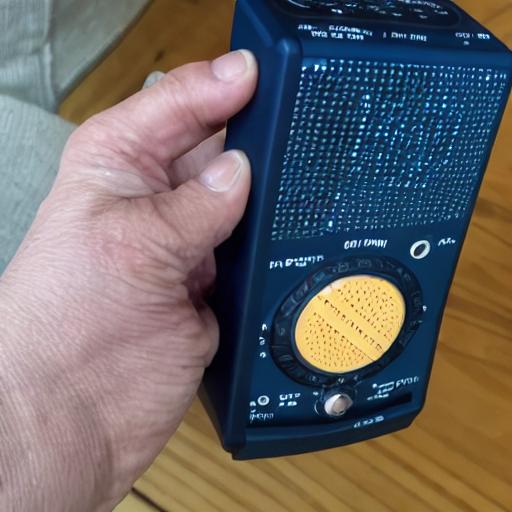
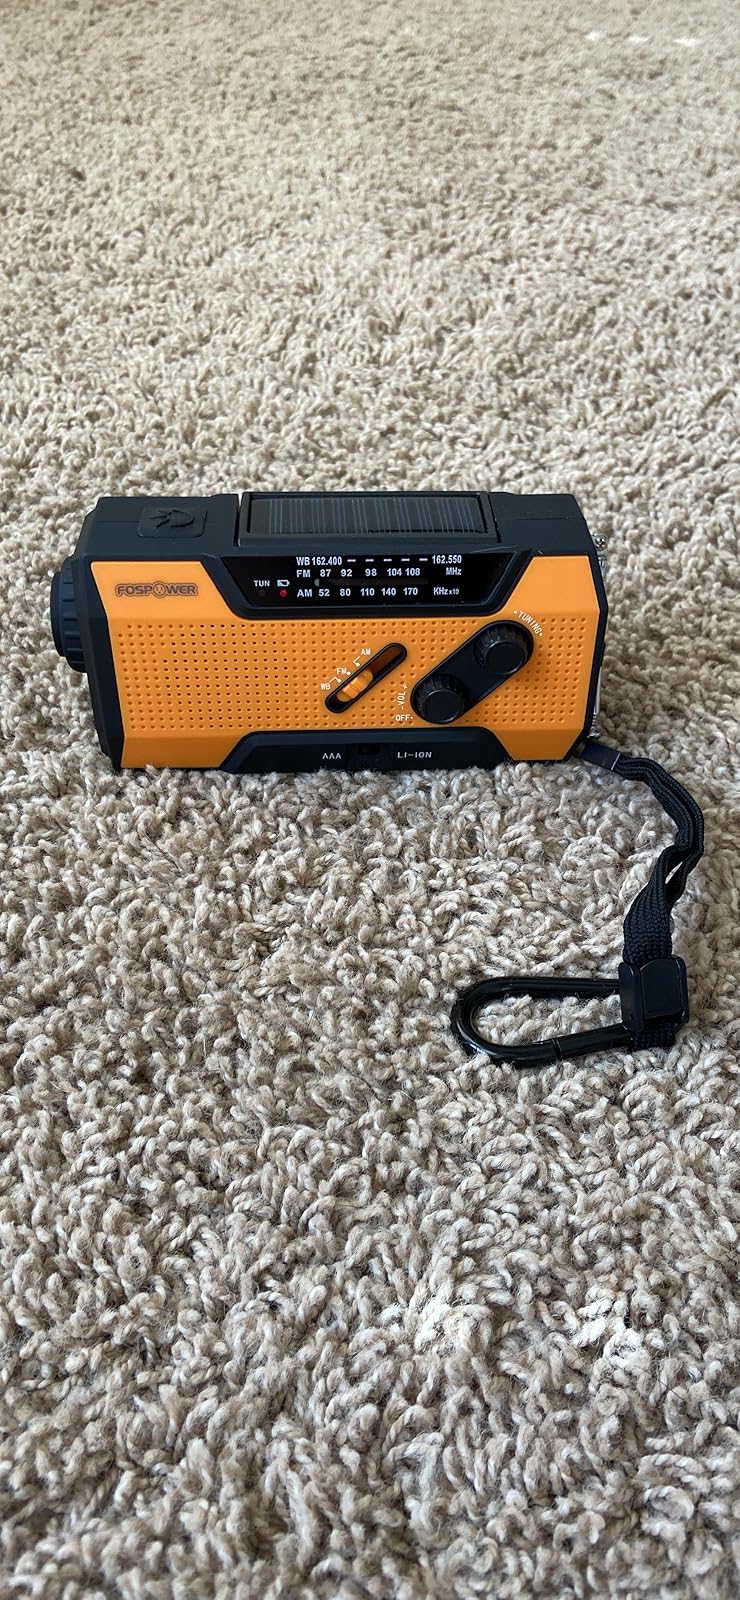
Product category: radio
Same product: no